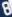
Number: 8